Tail lift

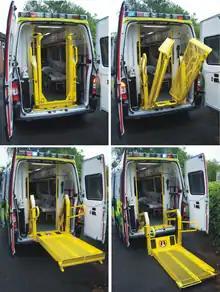
Four stages of deployment on an ambulance tail lift

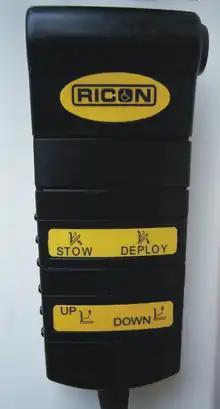
Control for a tail lift

A tail lift (term used in the UK, also called a "liftgate" in North America) is a mechanical device permanently installed on the rear of a work truck, van, or lorry, and is designed to facilitate the handling of goods from ground level or a loading dock to the level of the vehicle bed, or vice versa.